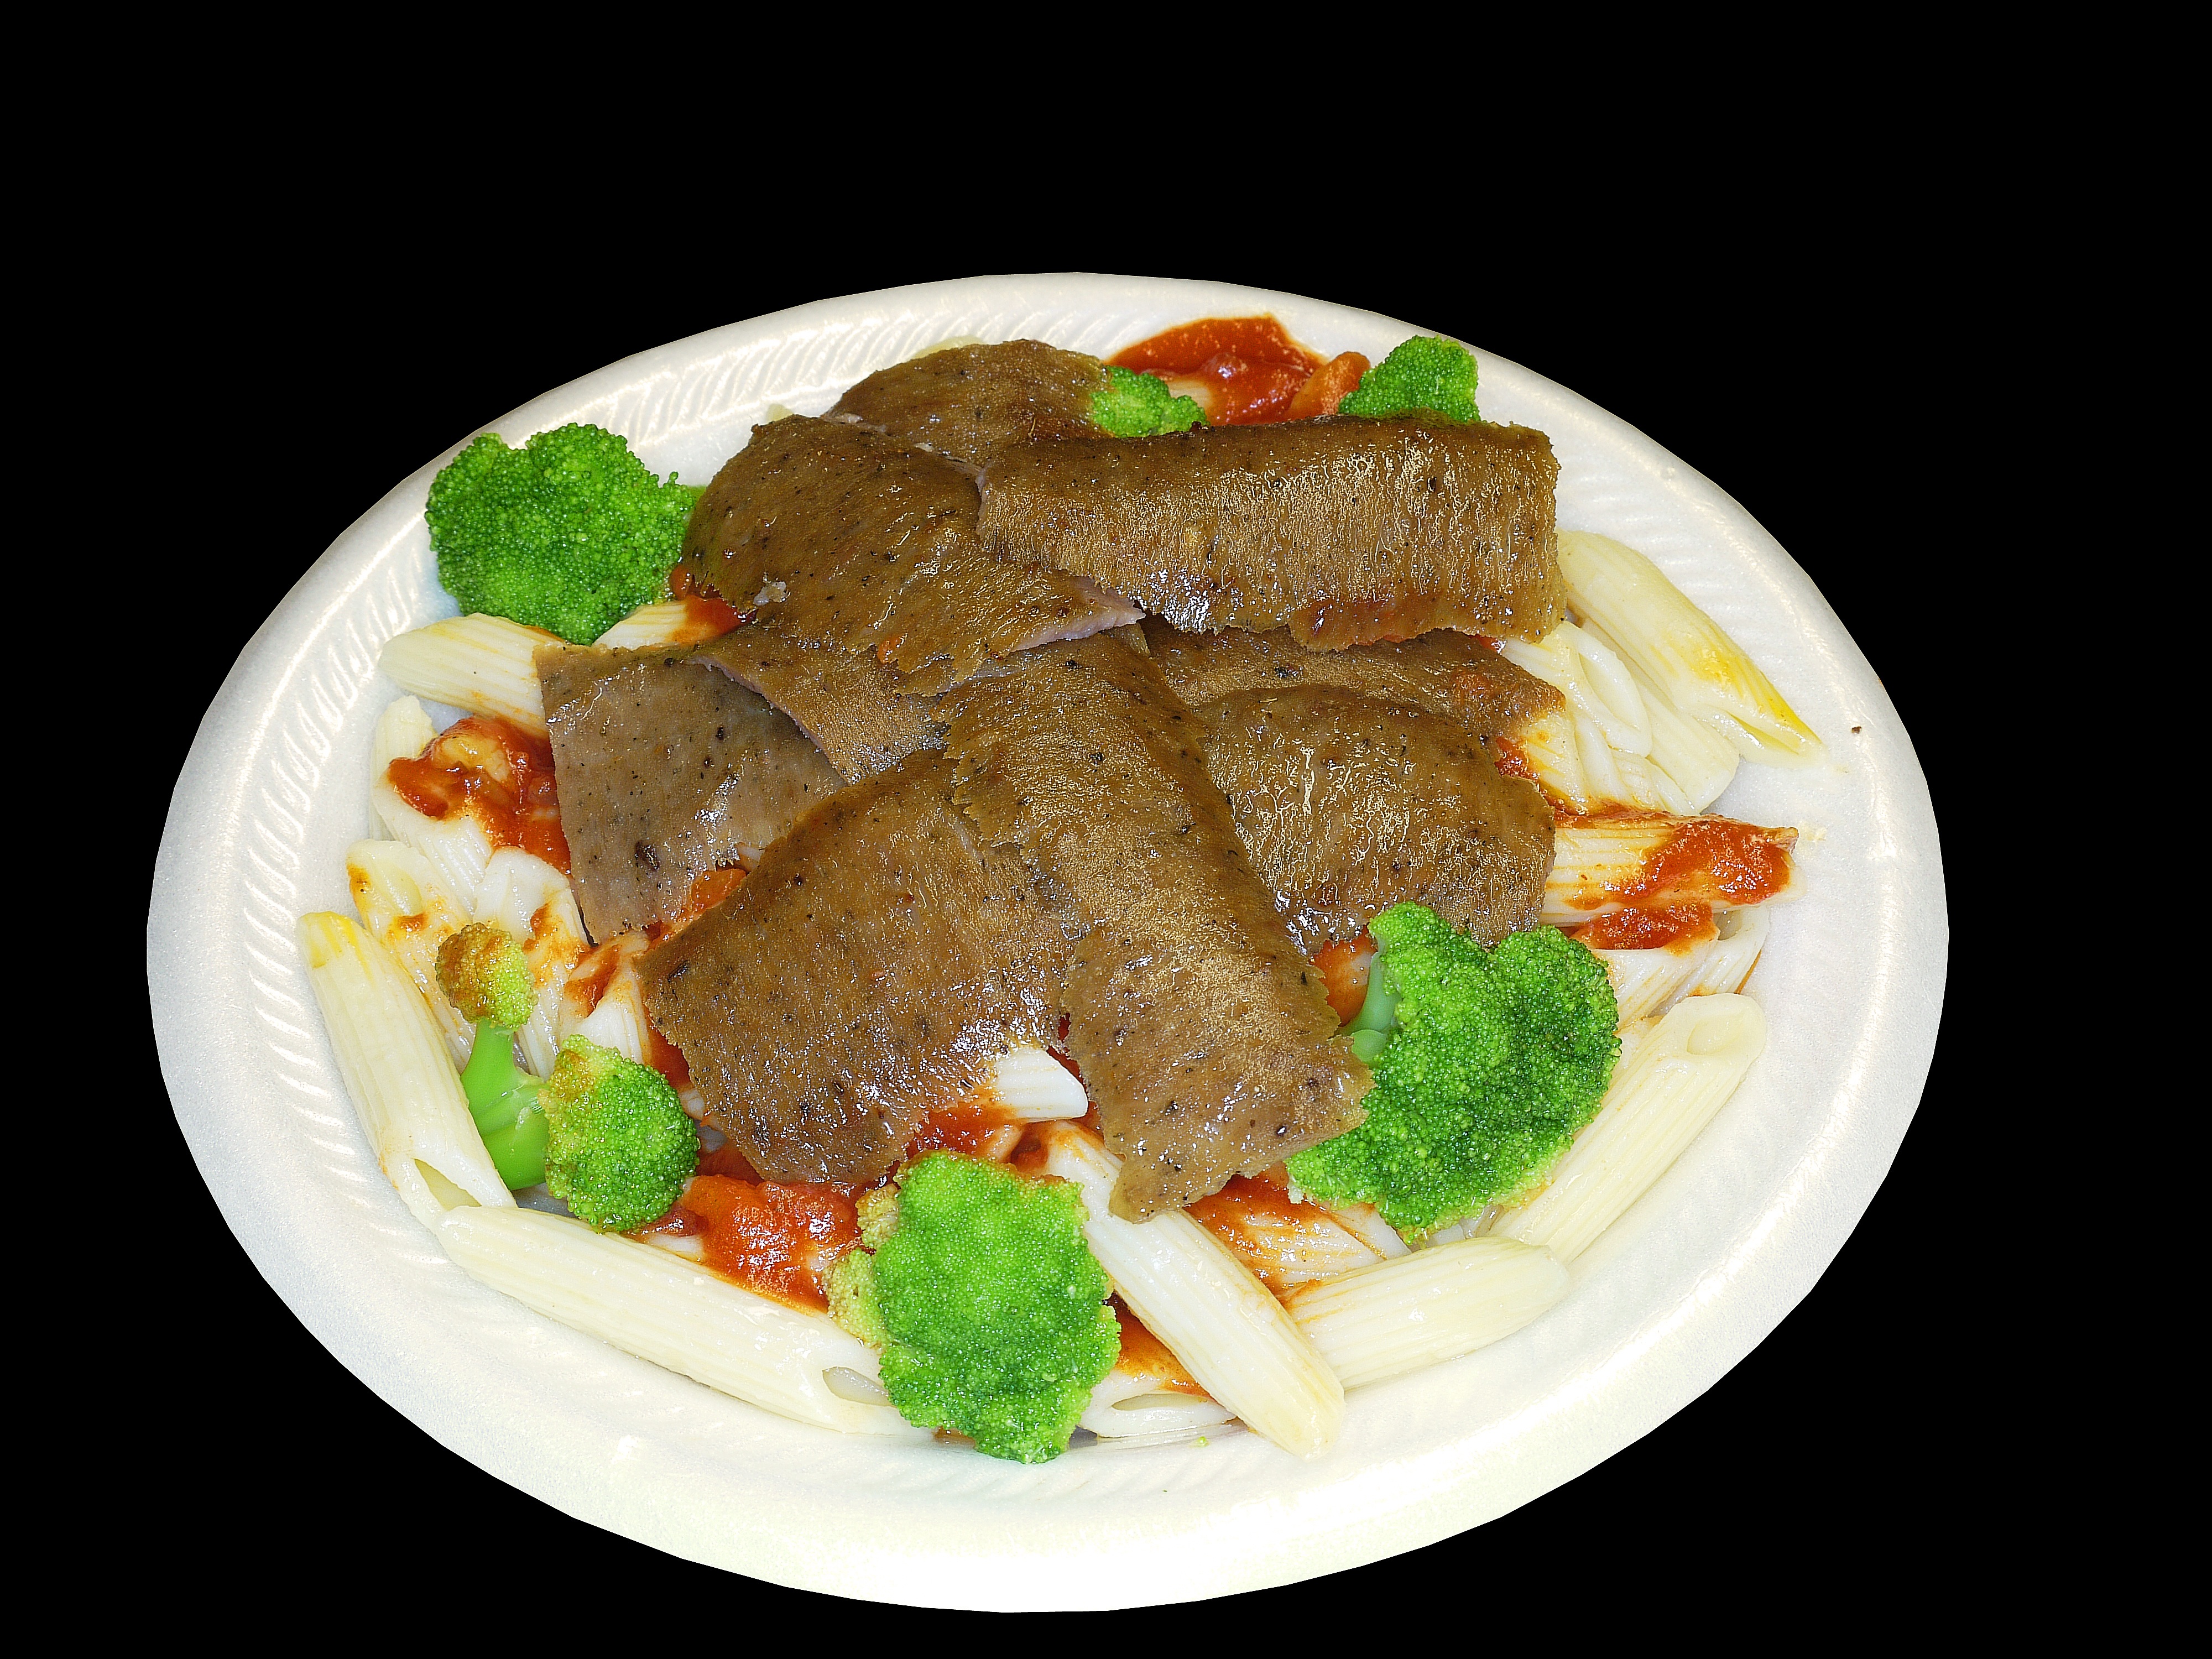
dish, meal, food, plate, fish, meat, cuisine, pasta, lamb, asian food, vegetarian food, curry, greek food, southeast asian food